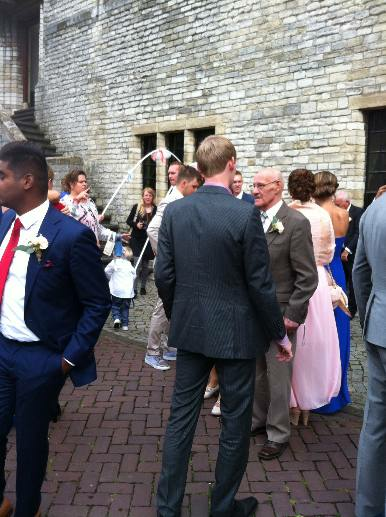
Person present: Yes